History of Poles in the United States

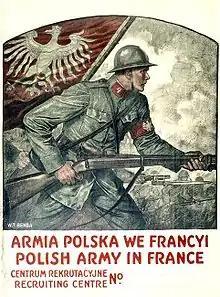
Recruitment poster calling for volunteers for the Polish Army to fight against Germany in 1918

Polish Americans established their own Catholic churches and parishes in the United States. A general pattern emerged whereby laymen joined a city and united with other Poles to collect funds and develop representative leaders. When the community's size became substantial, they would take the initiative of petitioning a local bishop for permission to build a church with his commitment to supply a priest. Polish immigrants in many instances erected their own churches and then asked for a priest. Roman Catholic churches built in the Polish cathedral style follow a design that includes high ornamentation, decorative columns and buttresses, and many visual depictions of the Virgin Mary and Jesus. When a church was to be built, devout Poles funded their construction with absolute devotion. Some members mortgaged their homes to fund parishes, others loaned monies that their church was never able to repay, and in St. Stanislaus Kostka parish in Chicago, Poles who lived in abject poverty with large families still donated large portions of their paychecks. Polish parishioners attached great meaning to the successful completion of their churches. Father Wacław Kruszka of Wisconsin told his parishioners, "The house of God must be beautiful if it is to be for the praise of God", infusing spiritual motivation into his sermons. Perceived mishandling of church funds was not well tolerated; stories of fistfights and physical assaults on priests suspected of cheating their parishes were well-documented in American newspapers.